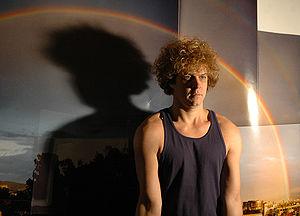
Fischerspooner est un groupe electro américain constitué de Warren Fischer et Casey Spooner.
Casey Spooner est un artiste et un musicien americain. Il est né à Athens et vit à Williamsburg. Spooner est ouvertement gay. Durant ses études d'art à l'Art Institute of Chicago il rencontre Warren Fischer. Ensemble, en 1998, ils vont créer le groupe Fischerspooner à New York.